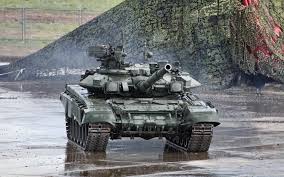
Label: Tank